Scooby-Doo (film)

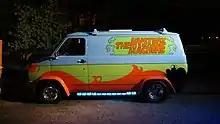
The Mystery Machine from the film at San Diego Comic-Con in 2013

Producer Charles Roven began developing a live-action treatment of "Scooby-Doo" in 1994. By the end of the decade, the combined popularity of "Scooby-Doo, Where Are You!", along with the addition of the script and updated digital animation, led Warner Bros. to fast track production of the film. Mike Myers was reported to be co-writing the screenplay with Jay Kogan in July 1998, and was later on board to play Shaggy as well. In October 2000, the film was officially given the green light. "Variety" reported that Raja Gosnell had been hired to direct the film.